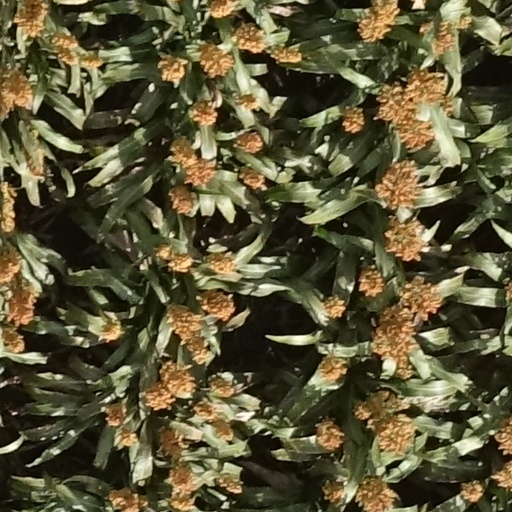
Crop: sorghum